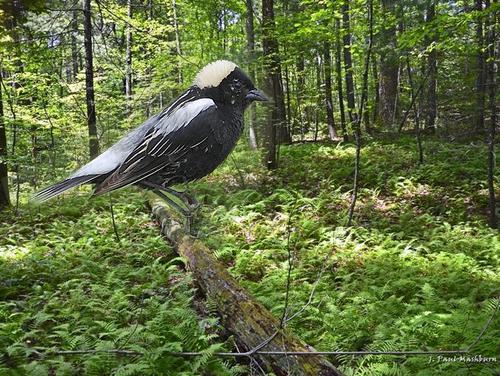
Bird species: Bobolink
Bird type: landbird
Background: land